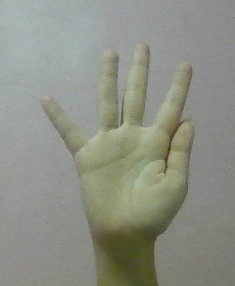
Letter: sheen